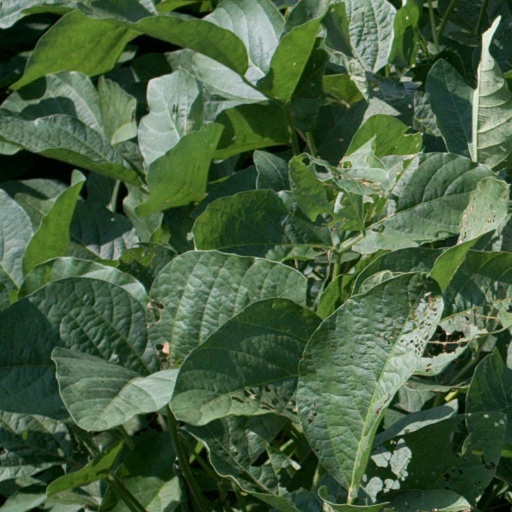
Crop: soybean